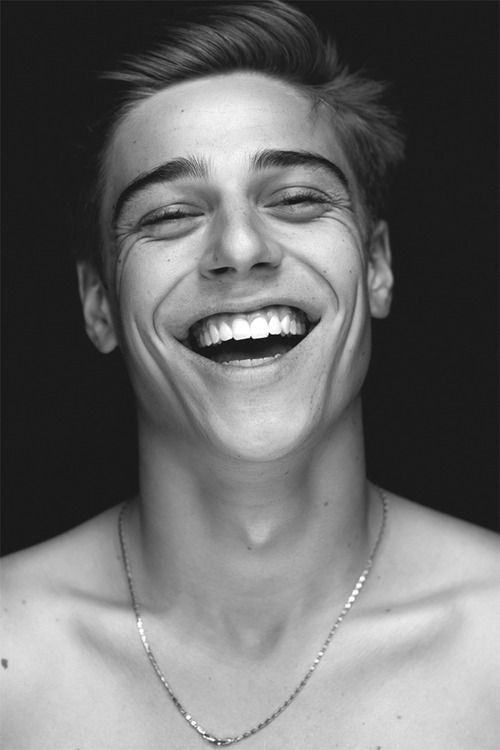
Portrait style: Real Portrait